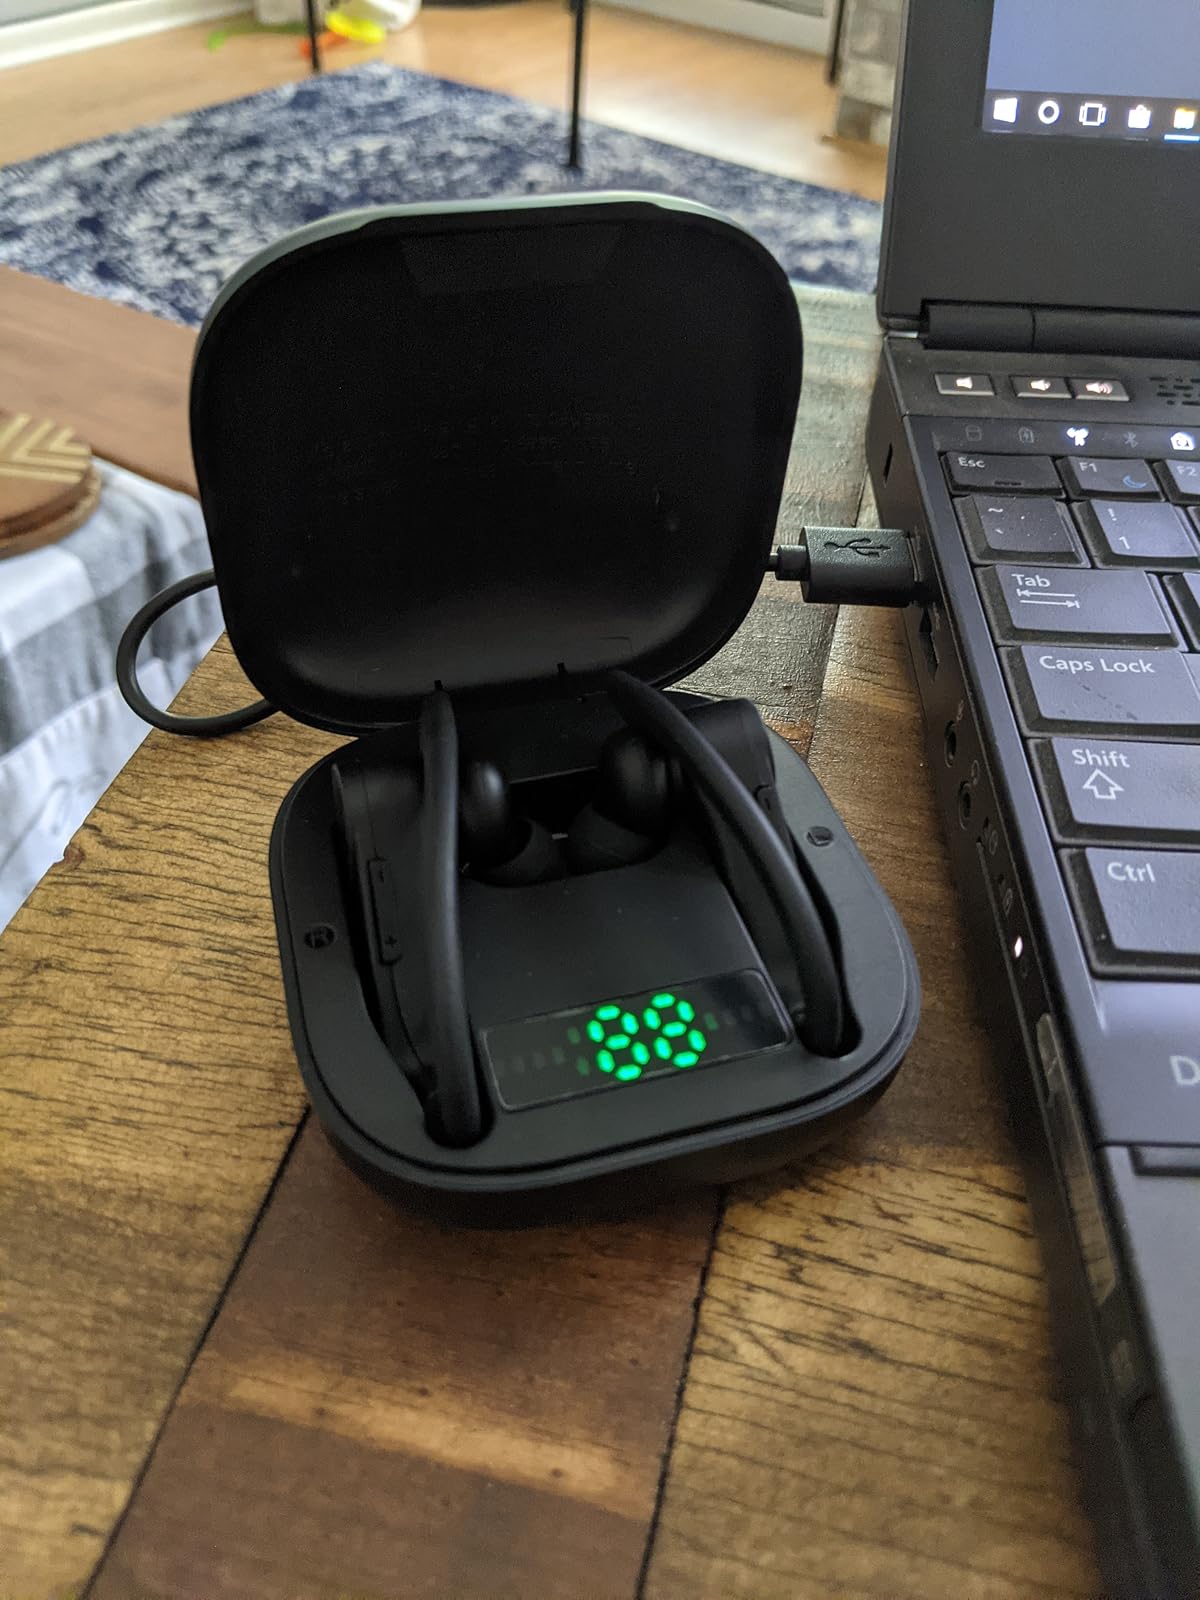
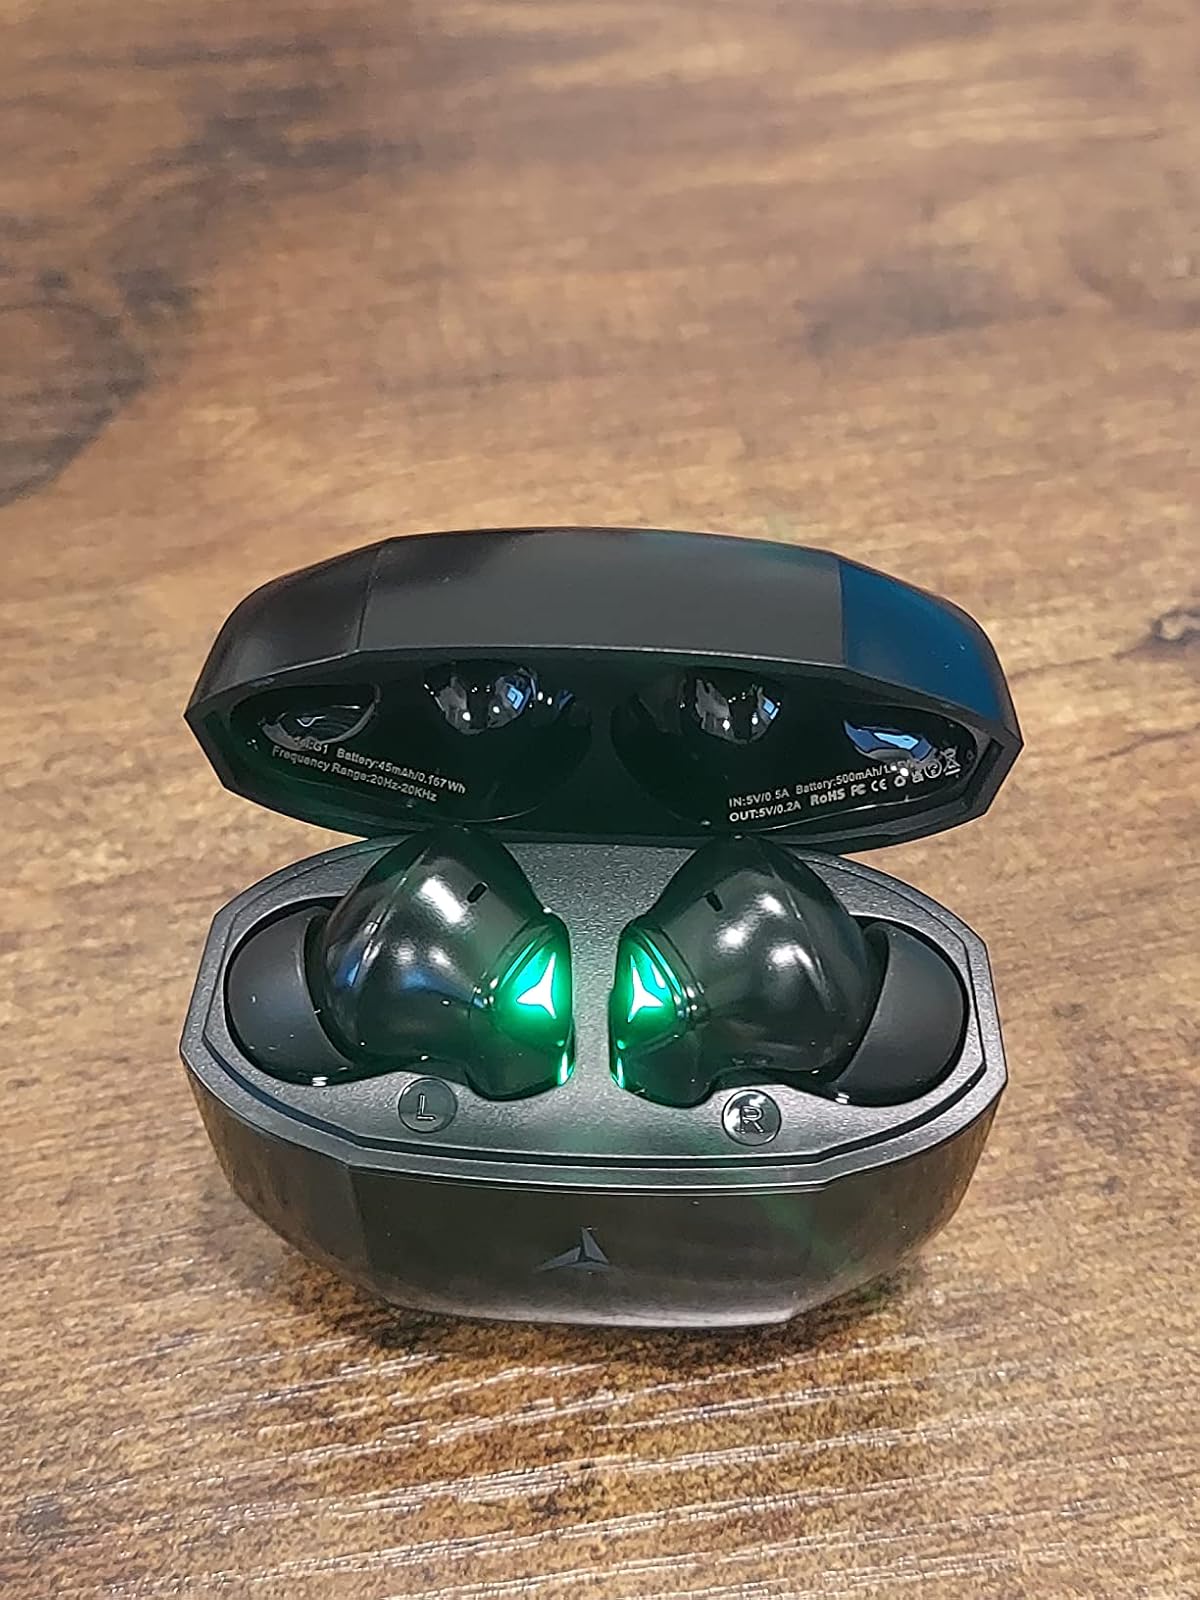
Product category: earbuds
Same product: no